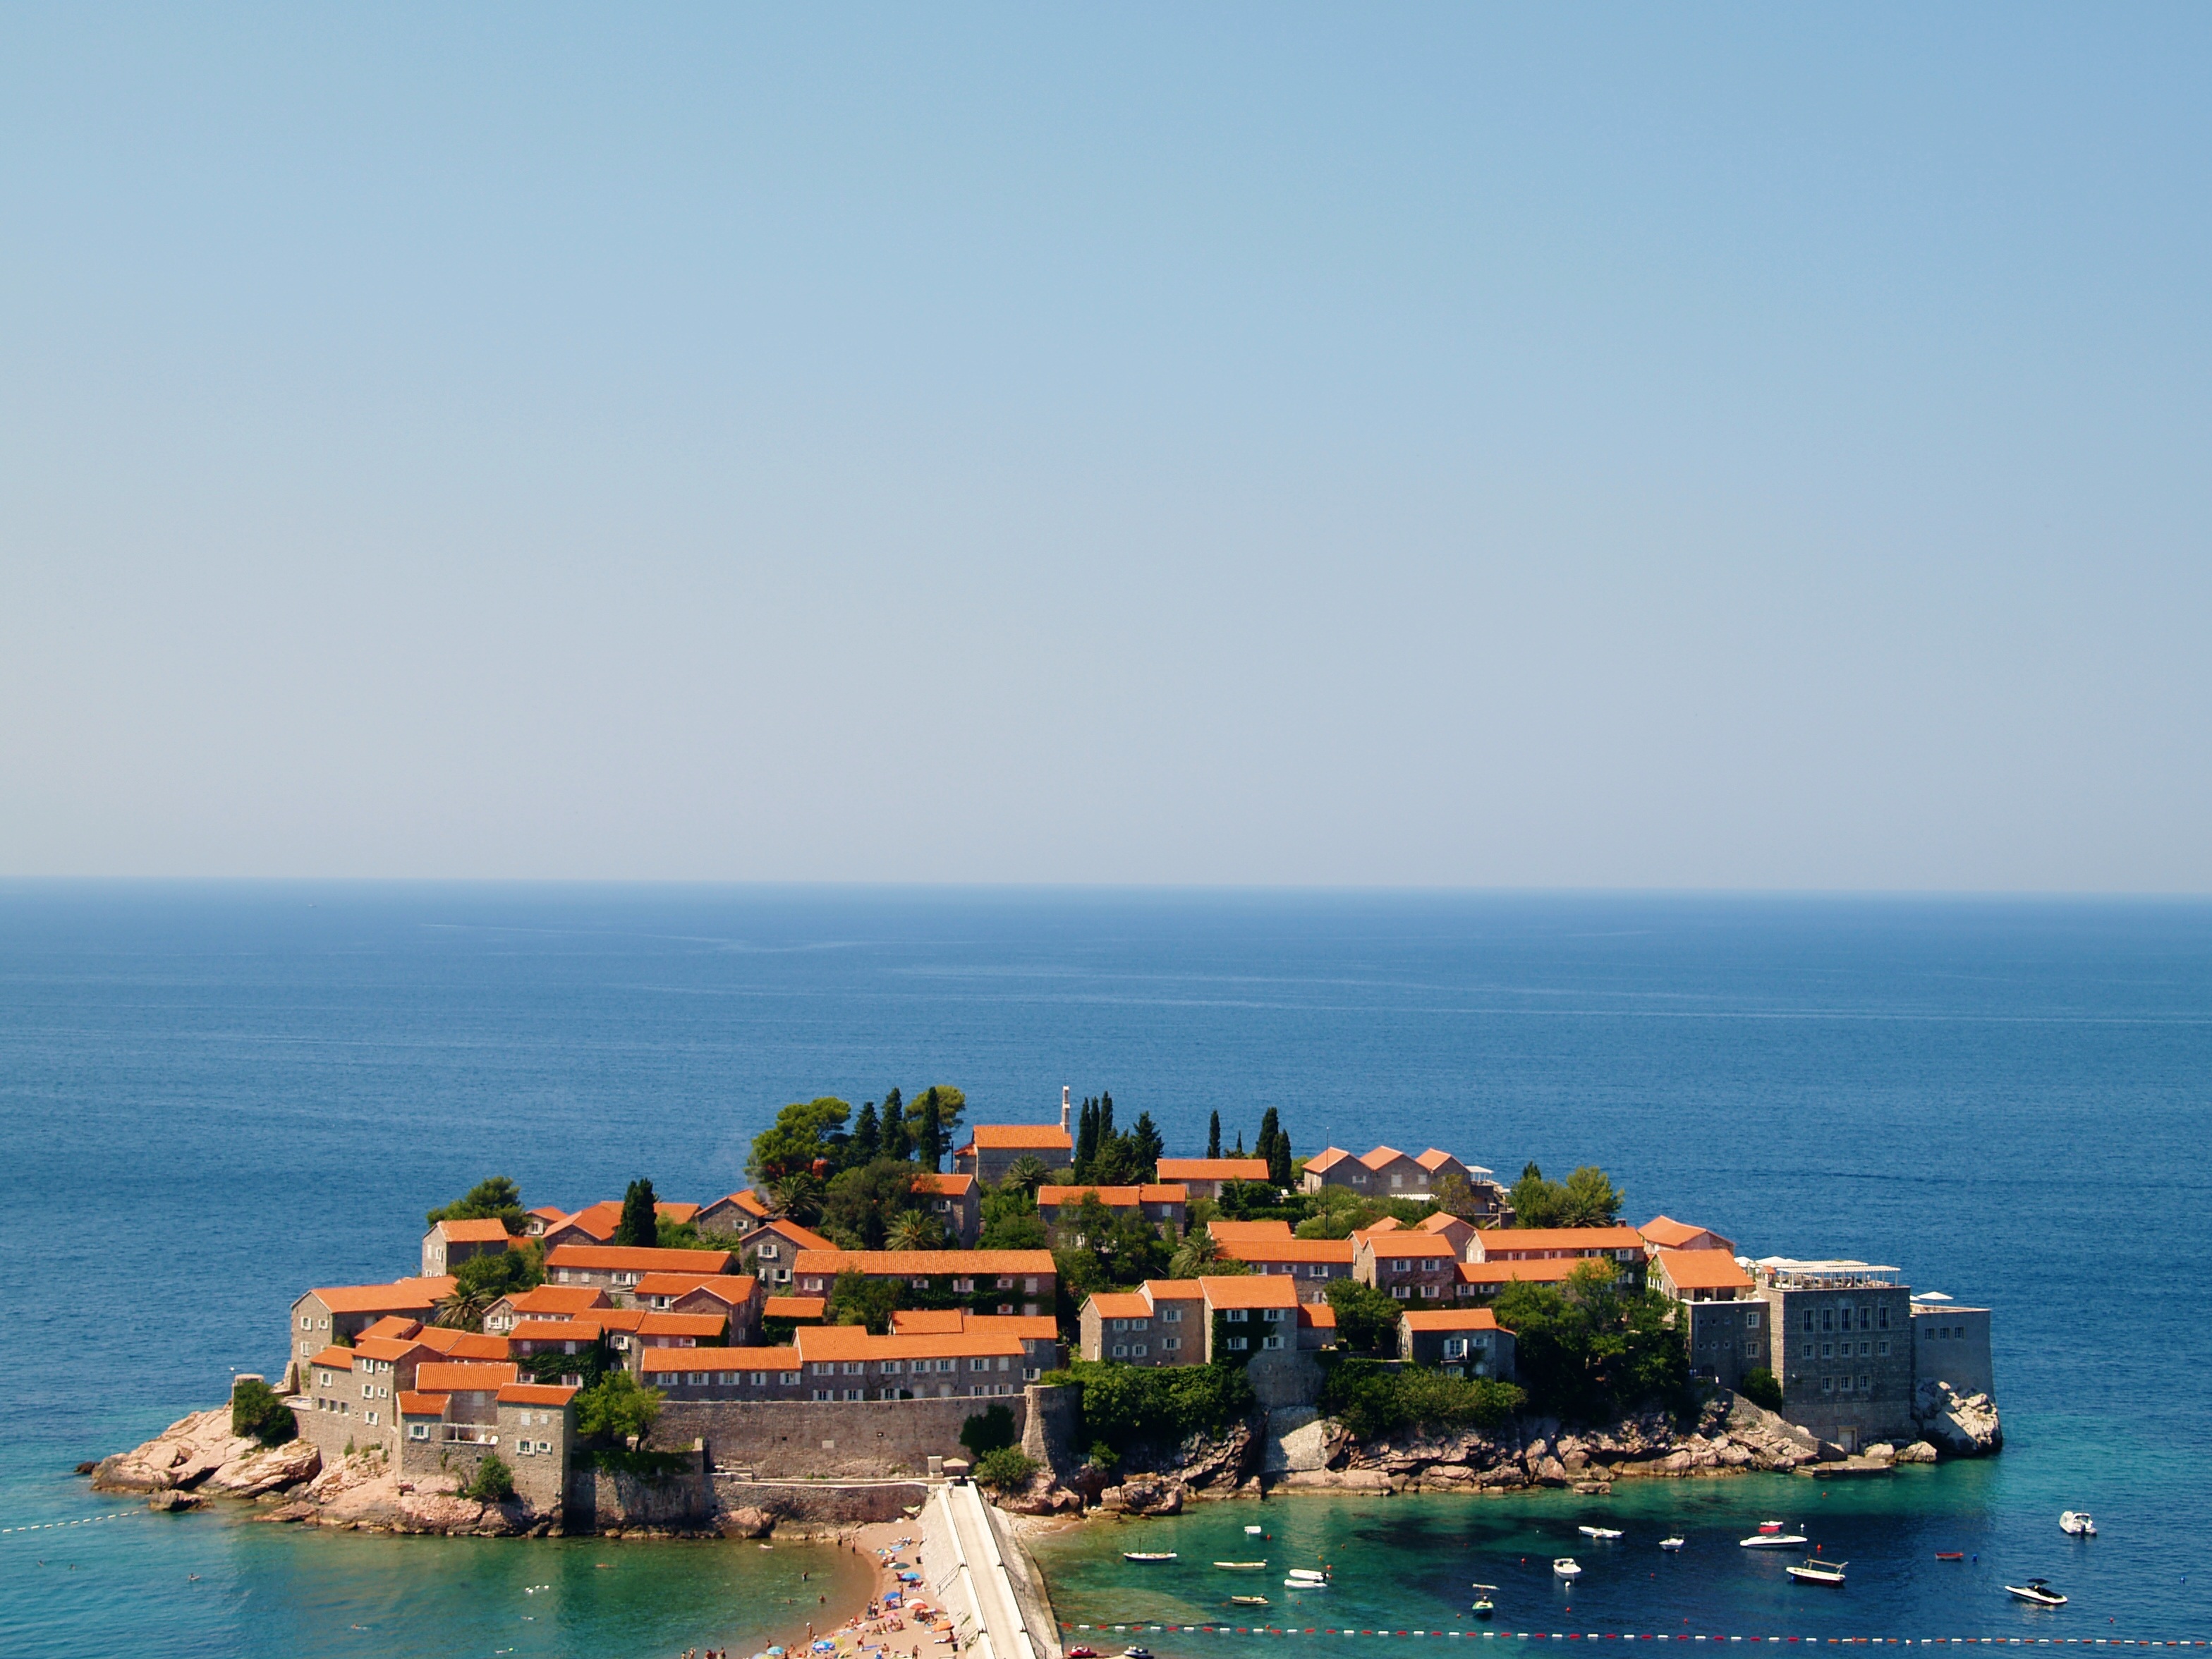
beach, landscape, sea, coast, ocean, horizon, sky, shore, summer, vacation, cliff, europe, cove, mediterranean, vehicle, bay, island, blue, tourism, terrain, body of water, cape, islet, montenegro, landform